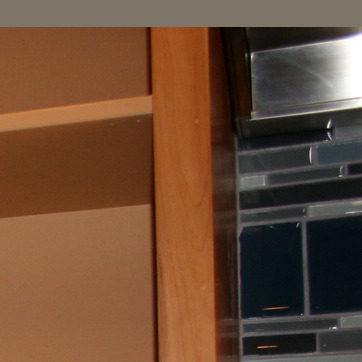
Material: wood